Crossover (fiction)

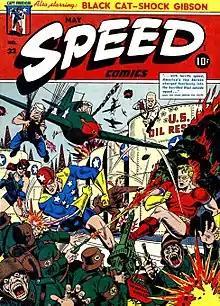
Comic book crossovers may be traced back to the Golden Age, where characters frequently teamed up on the cover (though far more rarely on the inside). "Speed Comics" number 32, artwork by Alex Schomburg.

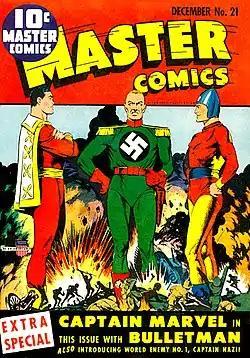
An early example of the comics crossover: Captain Marvel and Bulletman join forces to battle Captain Nazi. "Master Comics" number 21, artwork by Mac Rayboy.

Crossovers of multiple characters, owned by one company or published by one publisher, have been used to set an established continuity, where characters can frequently meet within one setting. This is especially true of comic book publishers, as different characters in various Marvel, DC, or Valiant comic books frequently interact with one another since they live in a "shared universe". For example, in the Marvel Comics universe, Spider-Man has frequent dealings with another Marvel hero, Daredevil, just as in the DC Comics Universe, the Flash and Green Lantern often collaborate. In comic book terminology, these "guest star" roles are common enough that they are generally not considered crossovers; rather, this short-term collaboration to fight crime is called a team-up. A crossover in comic book terms only occurs when a story spans more than one title. This has led to "crossover events" in which major occurrences are shown as affecting most or all of the stories in the shared universe; see .